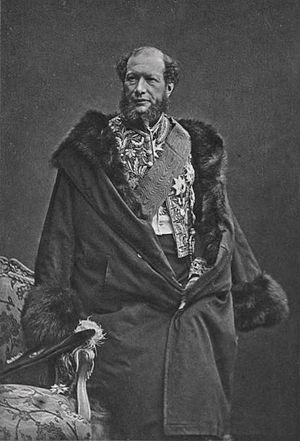
Marie Joseph Paul Jean de Gaigneron-Morin, né le 22 février 1890 à Paris et mort dans la même ville le 30 janvier 1976, est un peintre français.